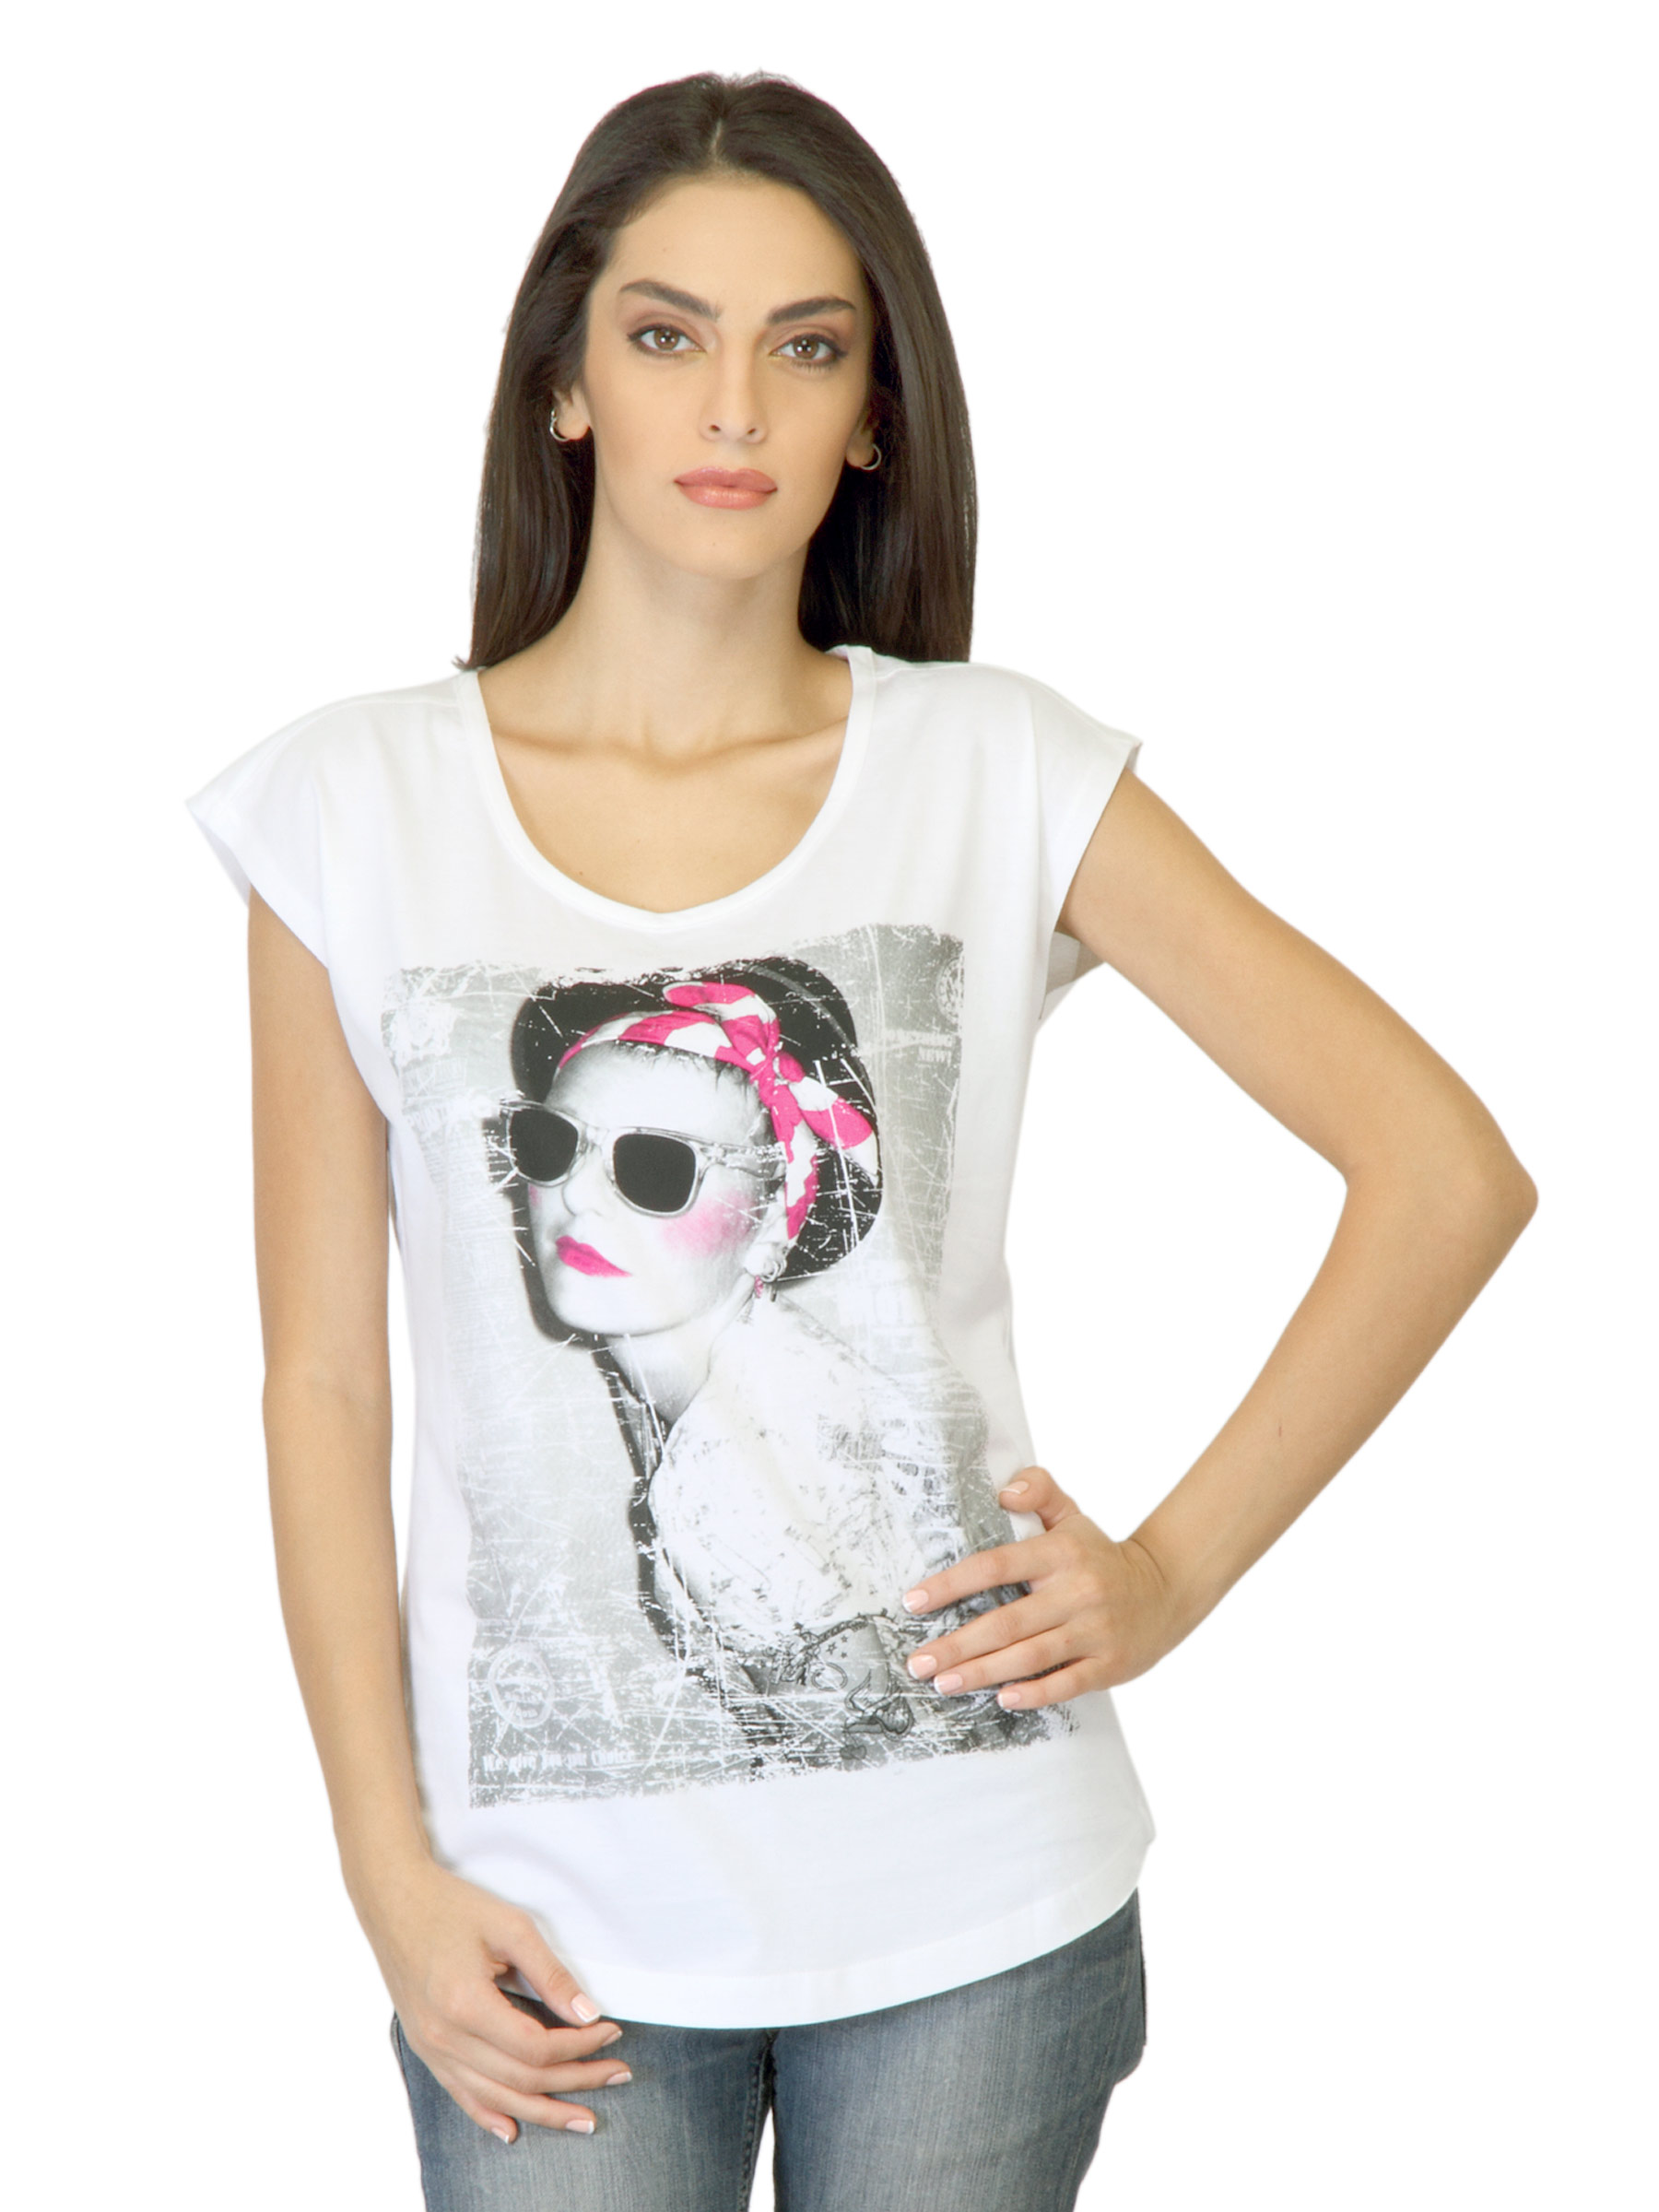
Flying Machine Women Printed White T-shirt
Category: Apparel / Topwear / Tshirts
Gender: Women
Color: White
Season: Summer 2012
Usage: Casual